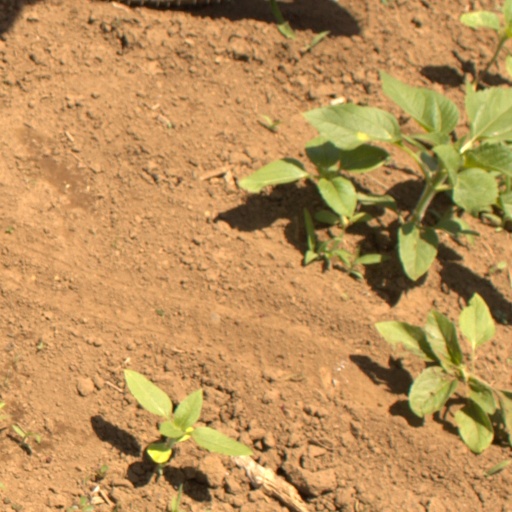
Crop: Jerusalem artichoke